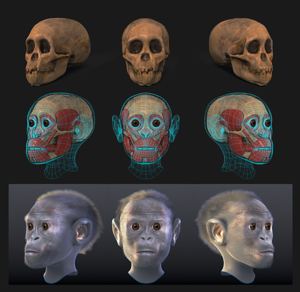
Cet article traite de l’histoire évolutive de la lignée humaine entre 2,5 et 2 millions d’années avant le présent. Cette période est celle de l'émergence des deux plus anciennes espèces du genre Homo décrites à ce jour, Homo rudolfensis et Homo habilis, dont les fossiles ont été trouvés depuis 1960 en Afrique de l'Est. Les outils lithiques de cette époque se rattachent à l'Oldowayen.